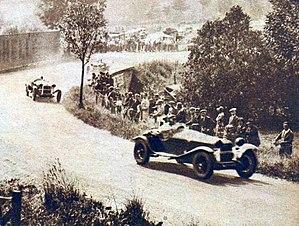
24 Heures de Spa 1930, Ivanowski (left) behind Chiron.